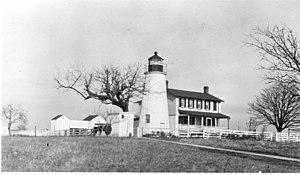
Le phare de Turkey Point est un phare situé au large de Havre de Grace sur la pointe du fond de la baie de Chesapeake dans le Comté de Kent, Maryland.